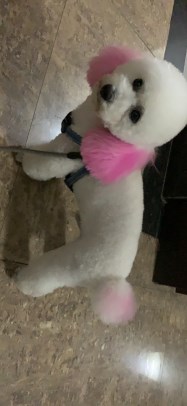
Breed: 3083-n000117-Bichon_Frise